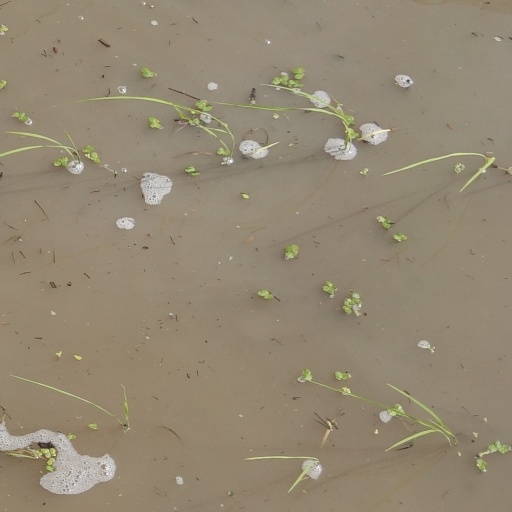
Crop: rice